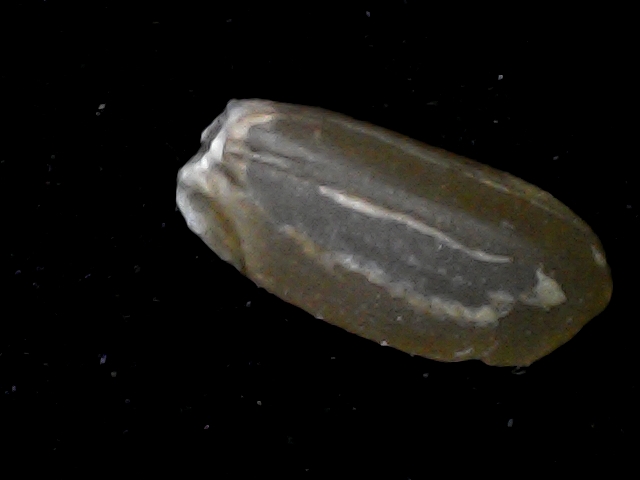
Rice variety: BD76